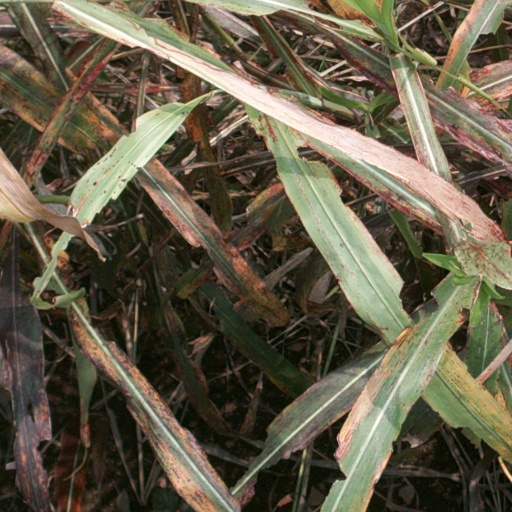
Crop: sorghum